Essex Regiment

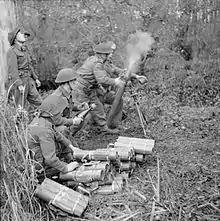
3-inch mortars of the Essex Regiment in action, Orford battle area, December 1942.

The 2nd Battalion, Essex Regiment, was originally part of the 25th Infantry Brigade (containing the 1/7th Battalion, Queen's Royal Regiment (West Surrey) and 1st Battalion, Royal Irish Fusiliers) attached to the 50th (Northumbrian) Infantry Division and served with the British Expeditionary Force (BEF) in France in 1940. The battalion was evacuated from Dunkirk after the short but fierce Battle of Dunkirk, part of the larger Battle of France.